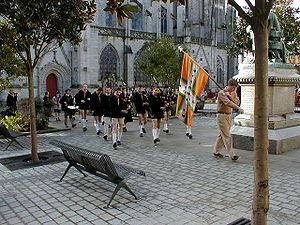
Le bagad Saint-Patrick a été créé au sein de la troupe des scouts unitaires de France de Quimper en 1952 par le père Jean-Yves Le Moigne. Il est le seul bagad scout au monde encore en activité avec le Bagad Tri Bleiz, dépendant de l'Association des Guides et Scouts d'Europe, qui n'a que 7 ans d'ancienneté.